Algerian National Road Race Championships

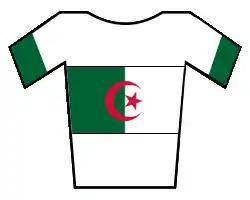

The Algerian National Road Race Championships is a cycling race where the Algerian cyclists decide who will become the champion for the year to come.